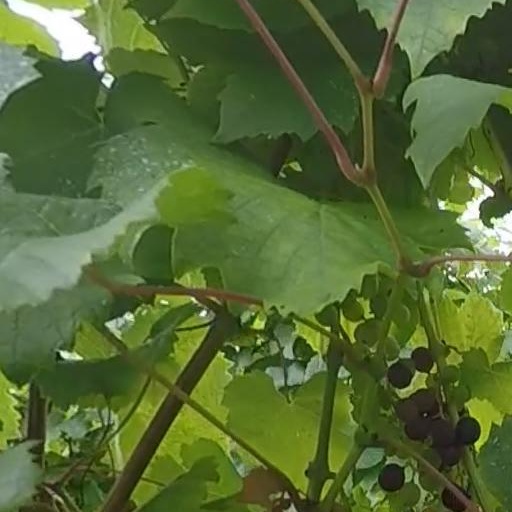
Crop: grape